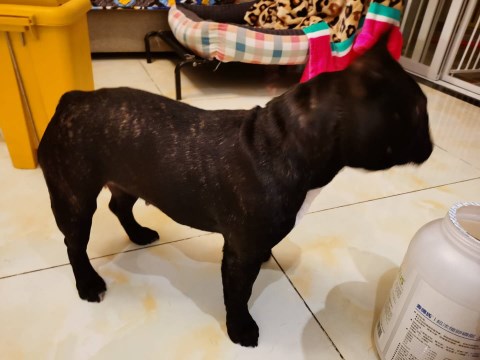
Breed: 1121-n000002-French_bulldog